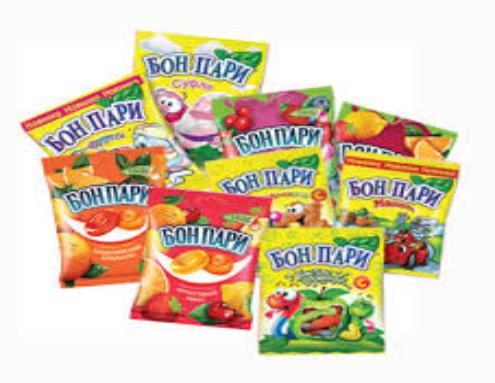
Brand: Bon Pari
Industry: Food